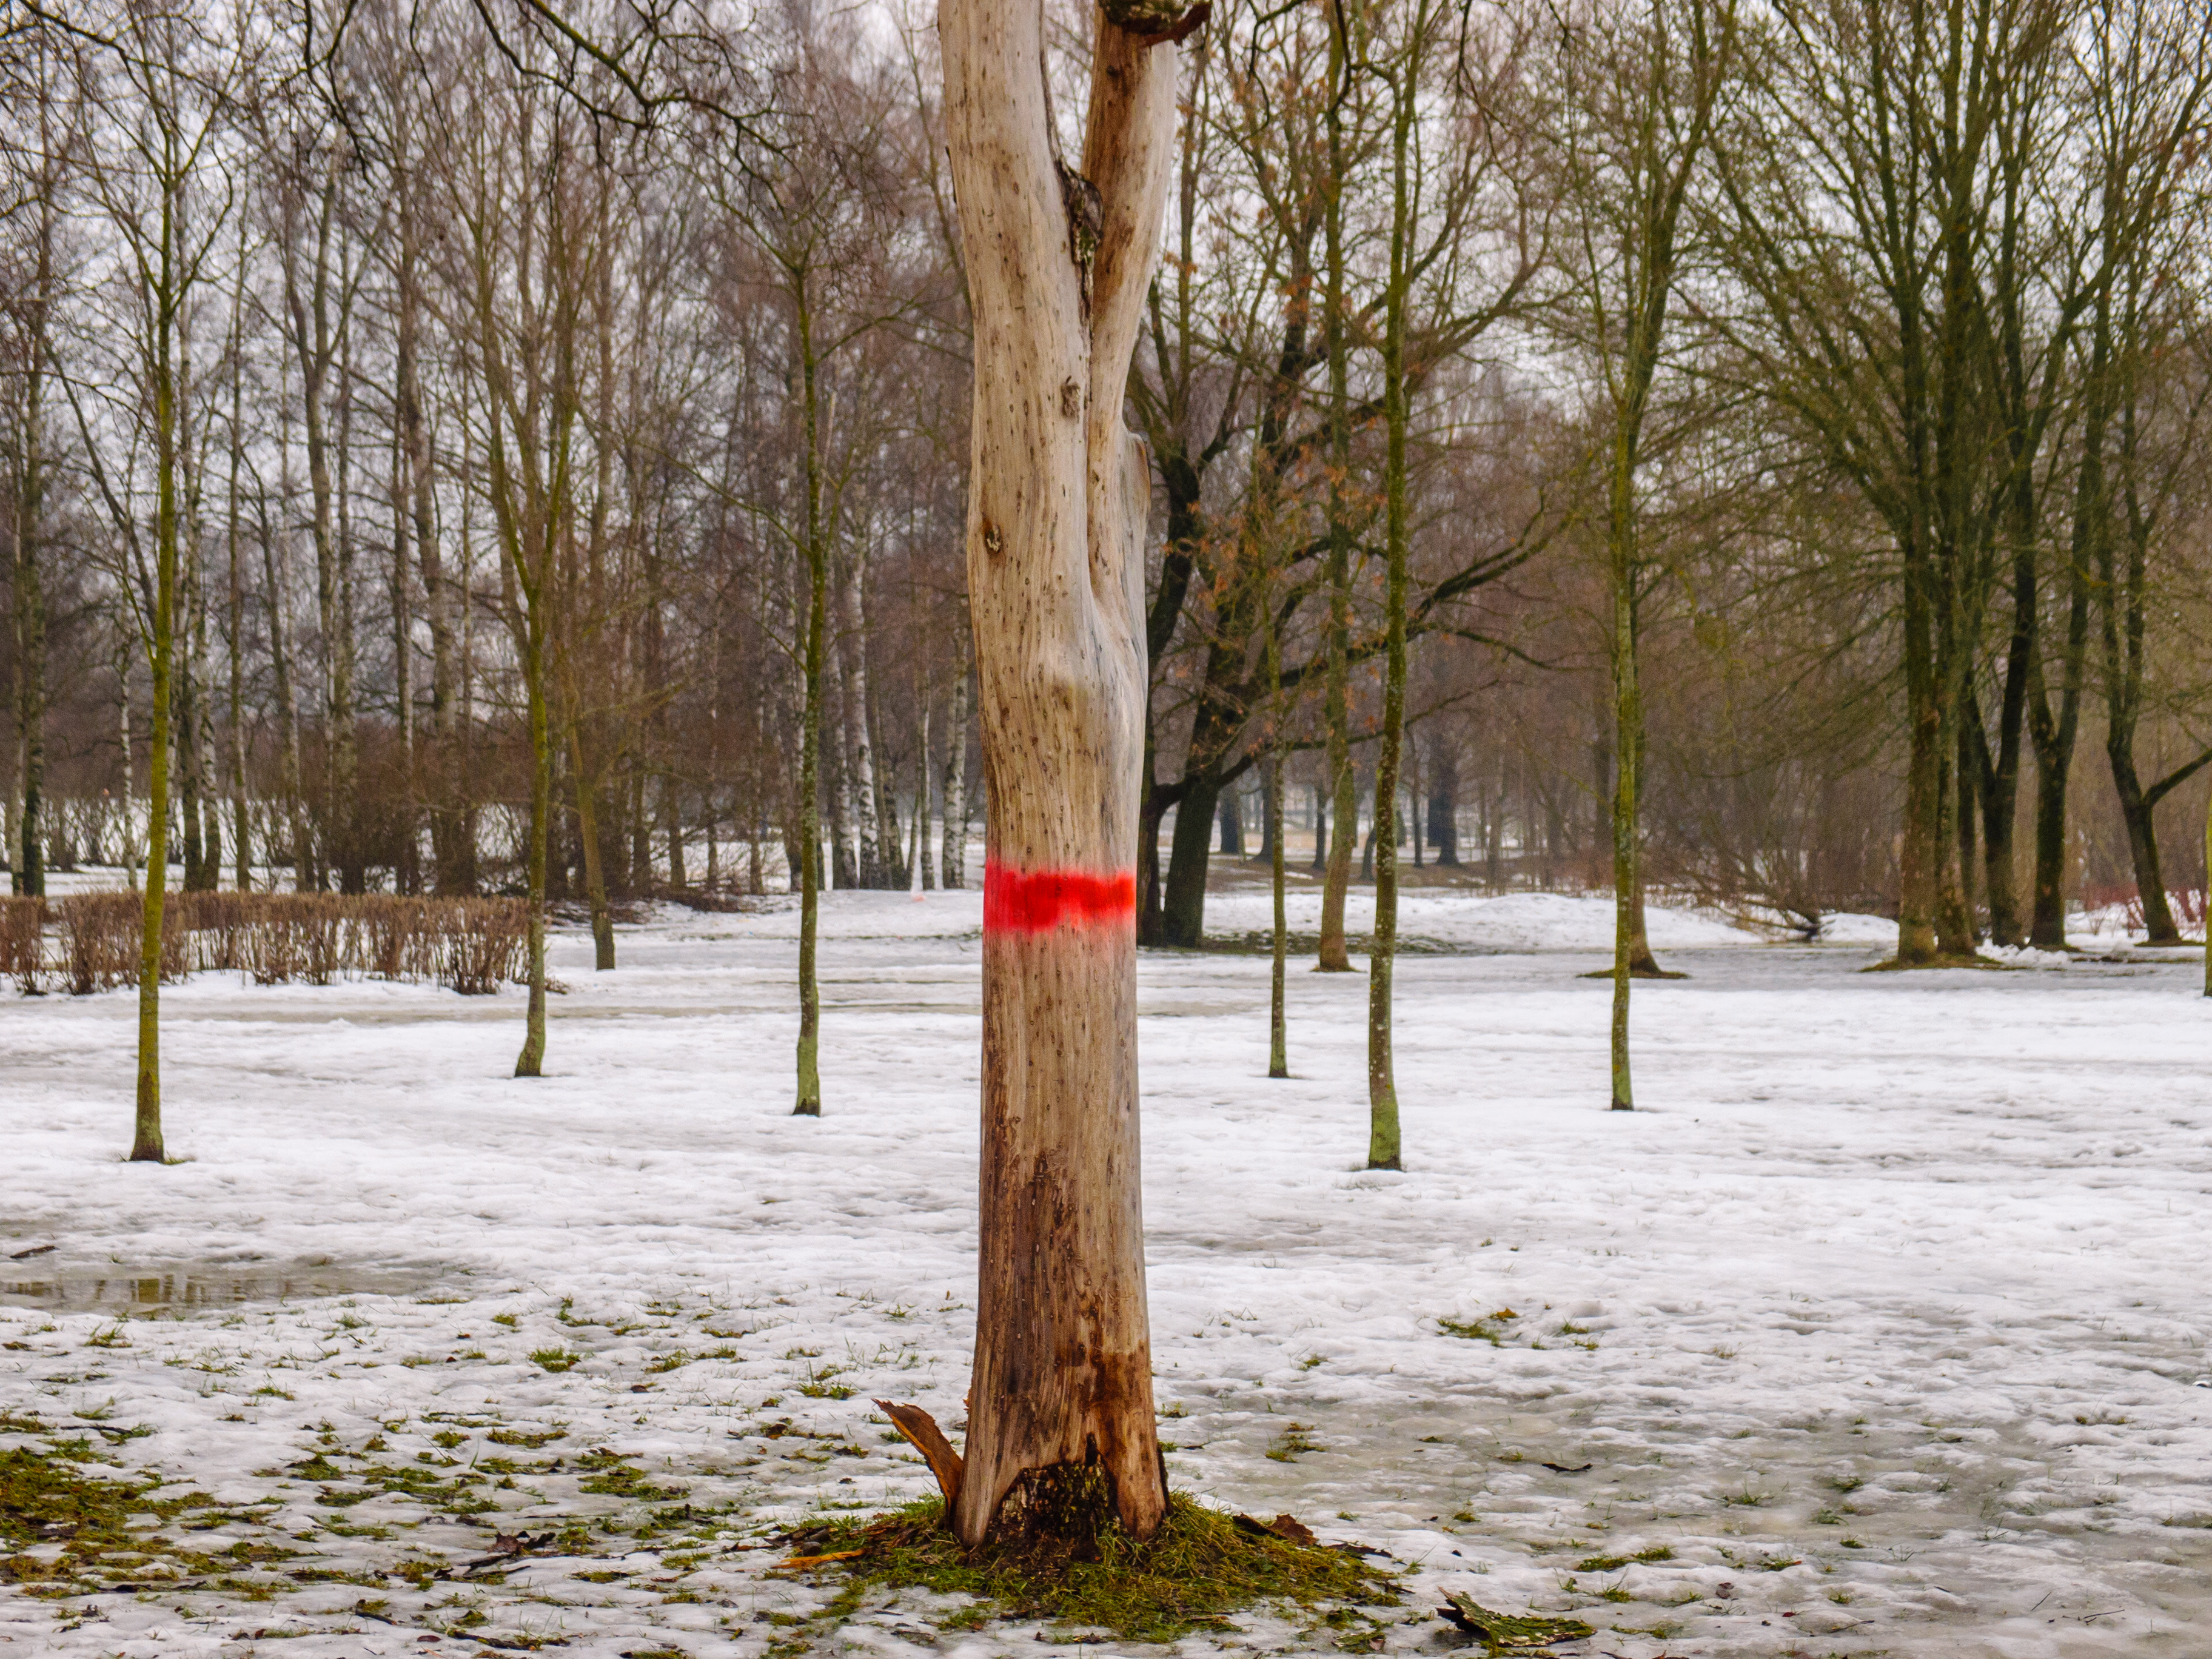
image, plant, snow, natural landscape, branch, twig, wood, tree, sunlight, trunk, atmospheric phenomenon, sky, woody plant, deciduous, landscape, grass, freezing, Tints and shades, frost, forest, grove, winter, woodland, temperate broadleaf and mixed forest, recreation, Northern hardwood forest, wildlife, plant stem, autumn, birch family, park, ice, precipitation